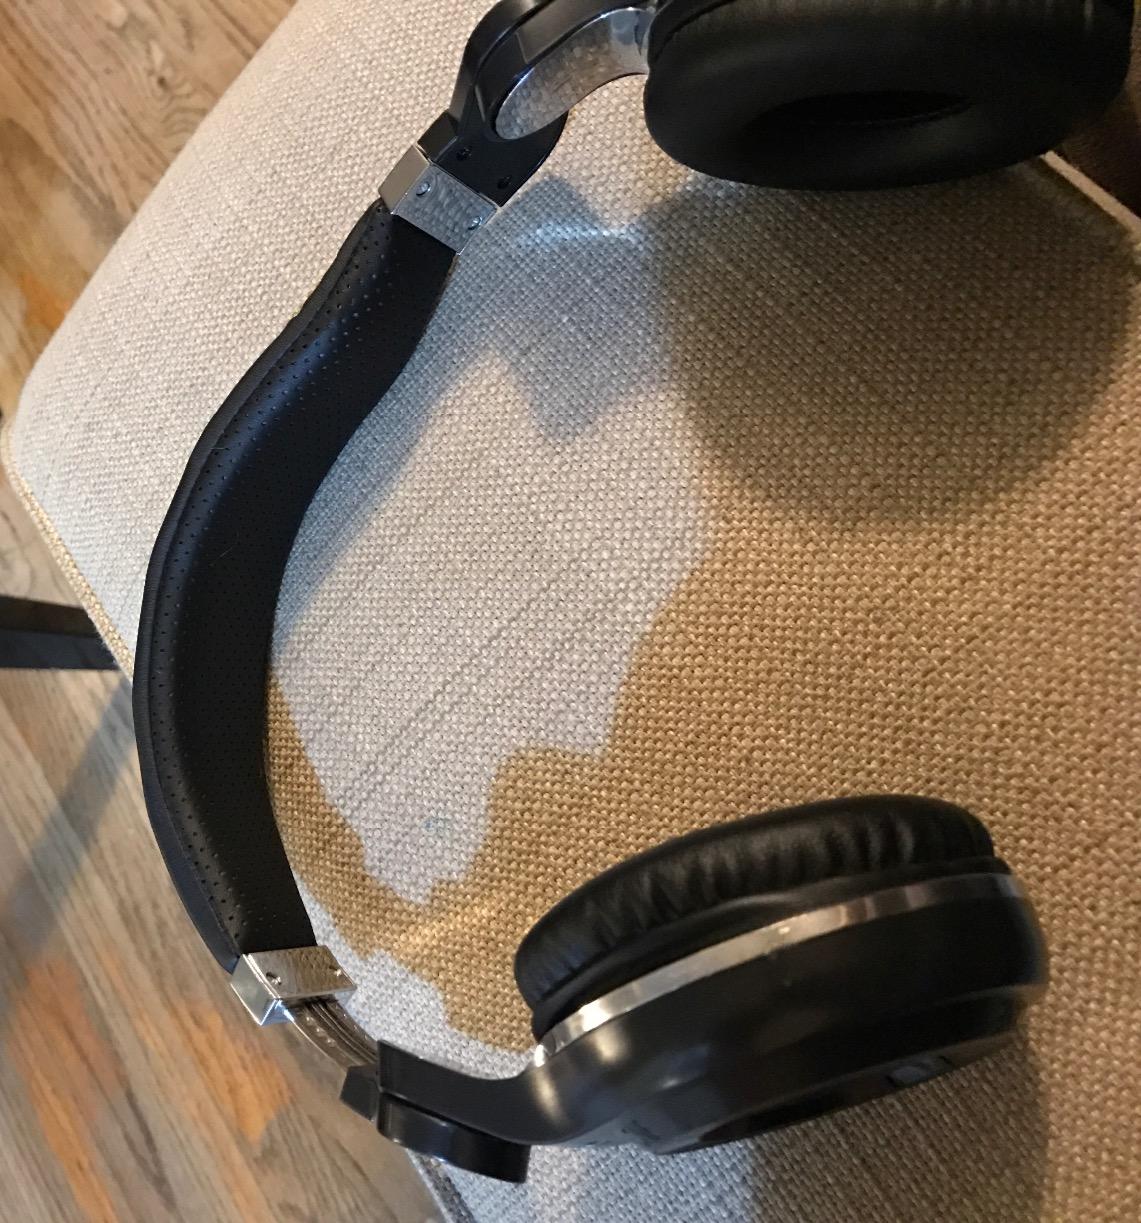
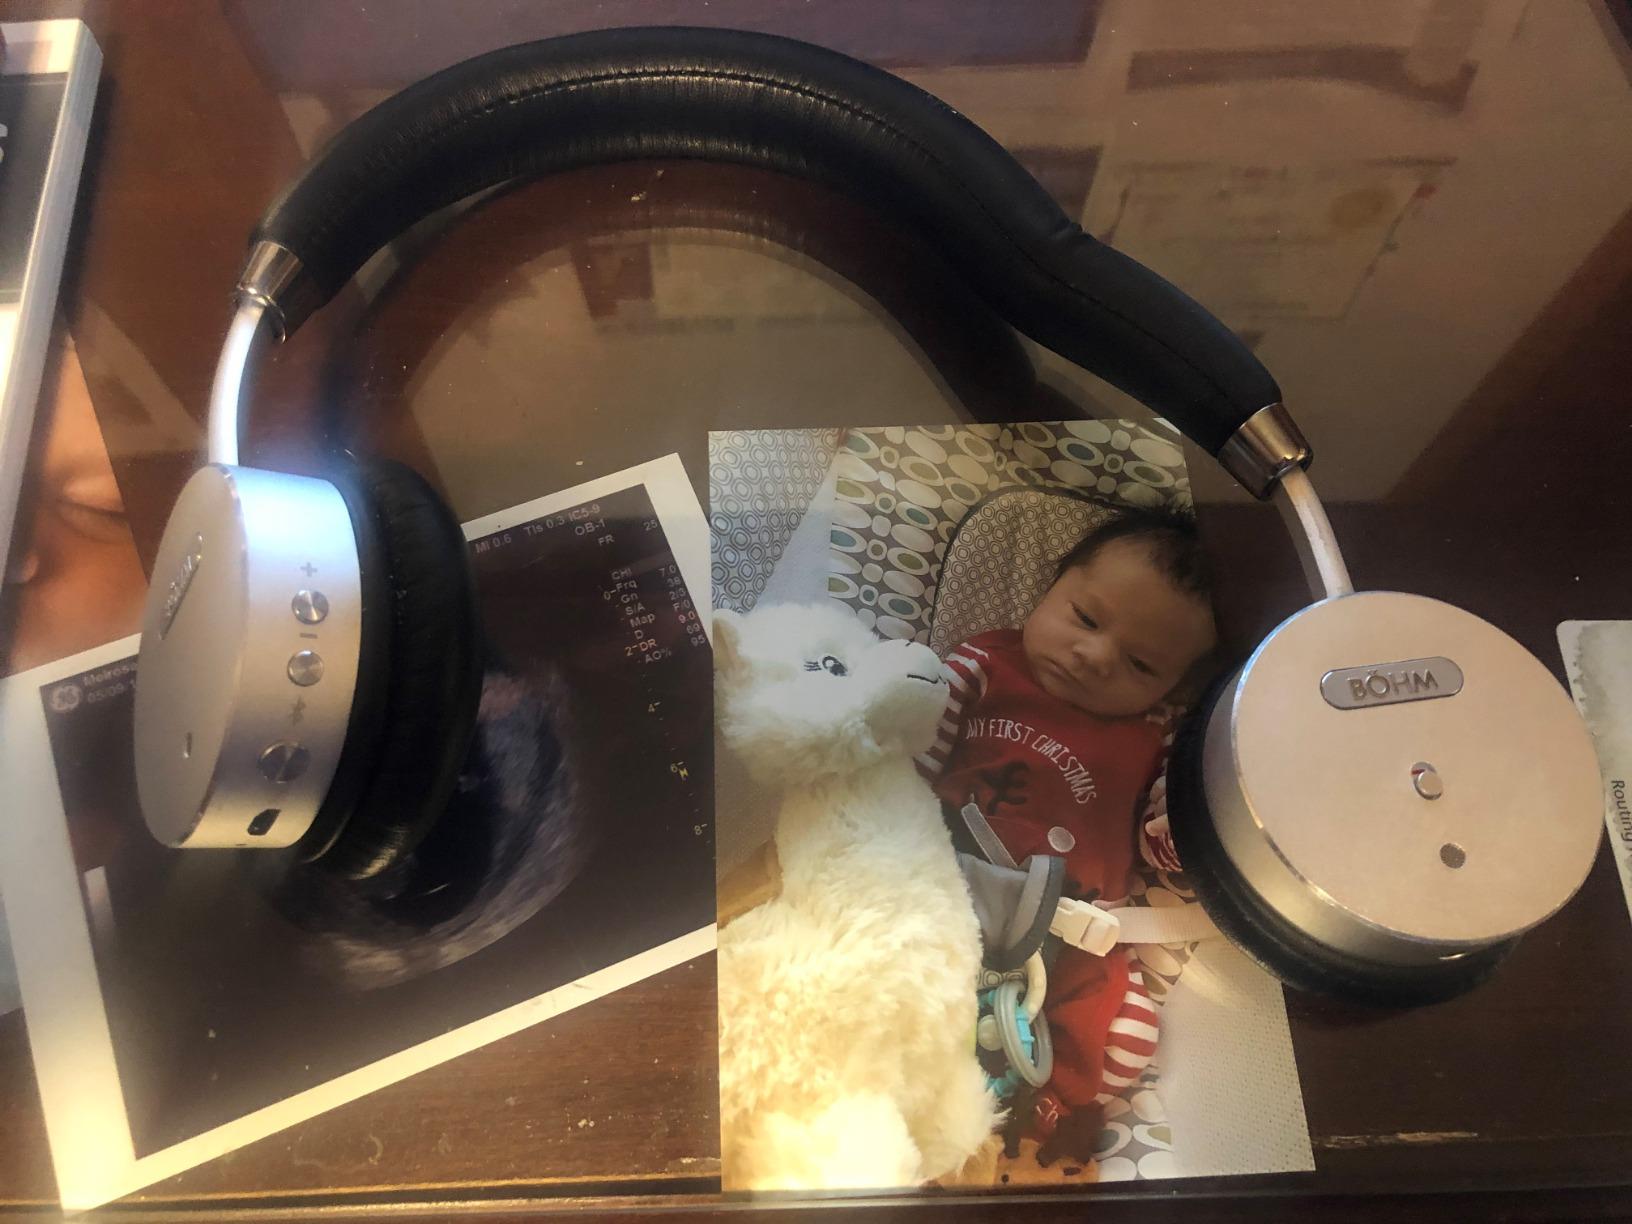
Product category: headphones
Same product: no